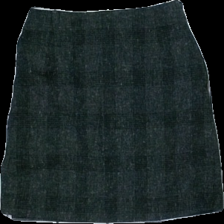
View: back
Type: Shirt
Category: Ladies
Brand: Not in the list
Colors: Black, White, Grey
Material: 78% polyester 22% bomull
Pattern: Checkered print
Cut: Tight
Season: Summer
Price range: <50
Recommended usage: Reuse
Description: hemma skydd skjol
Comment: egen syd